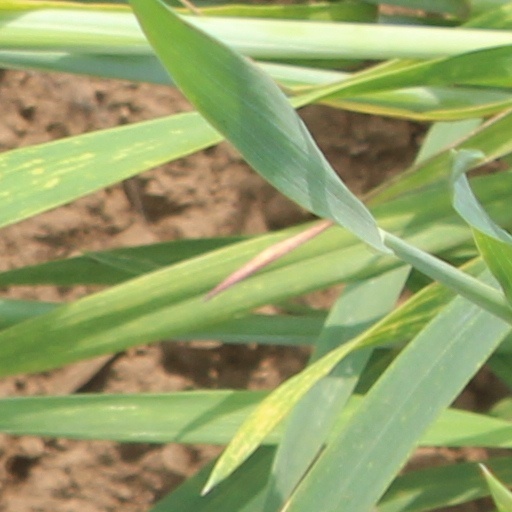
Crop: wheat